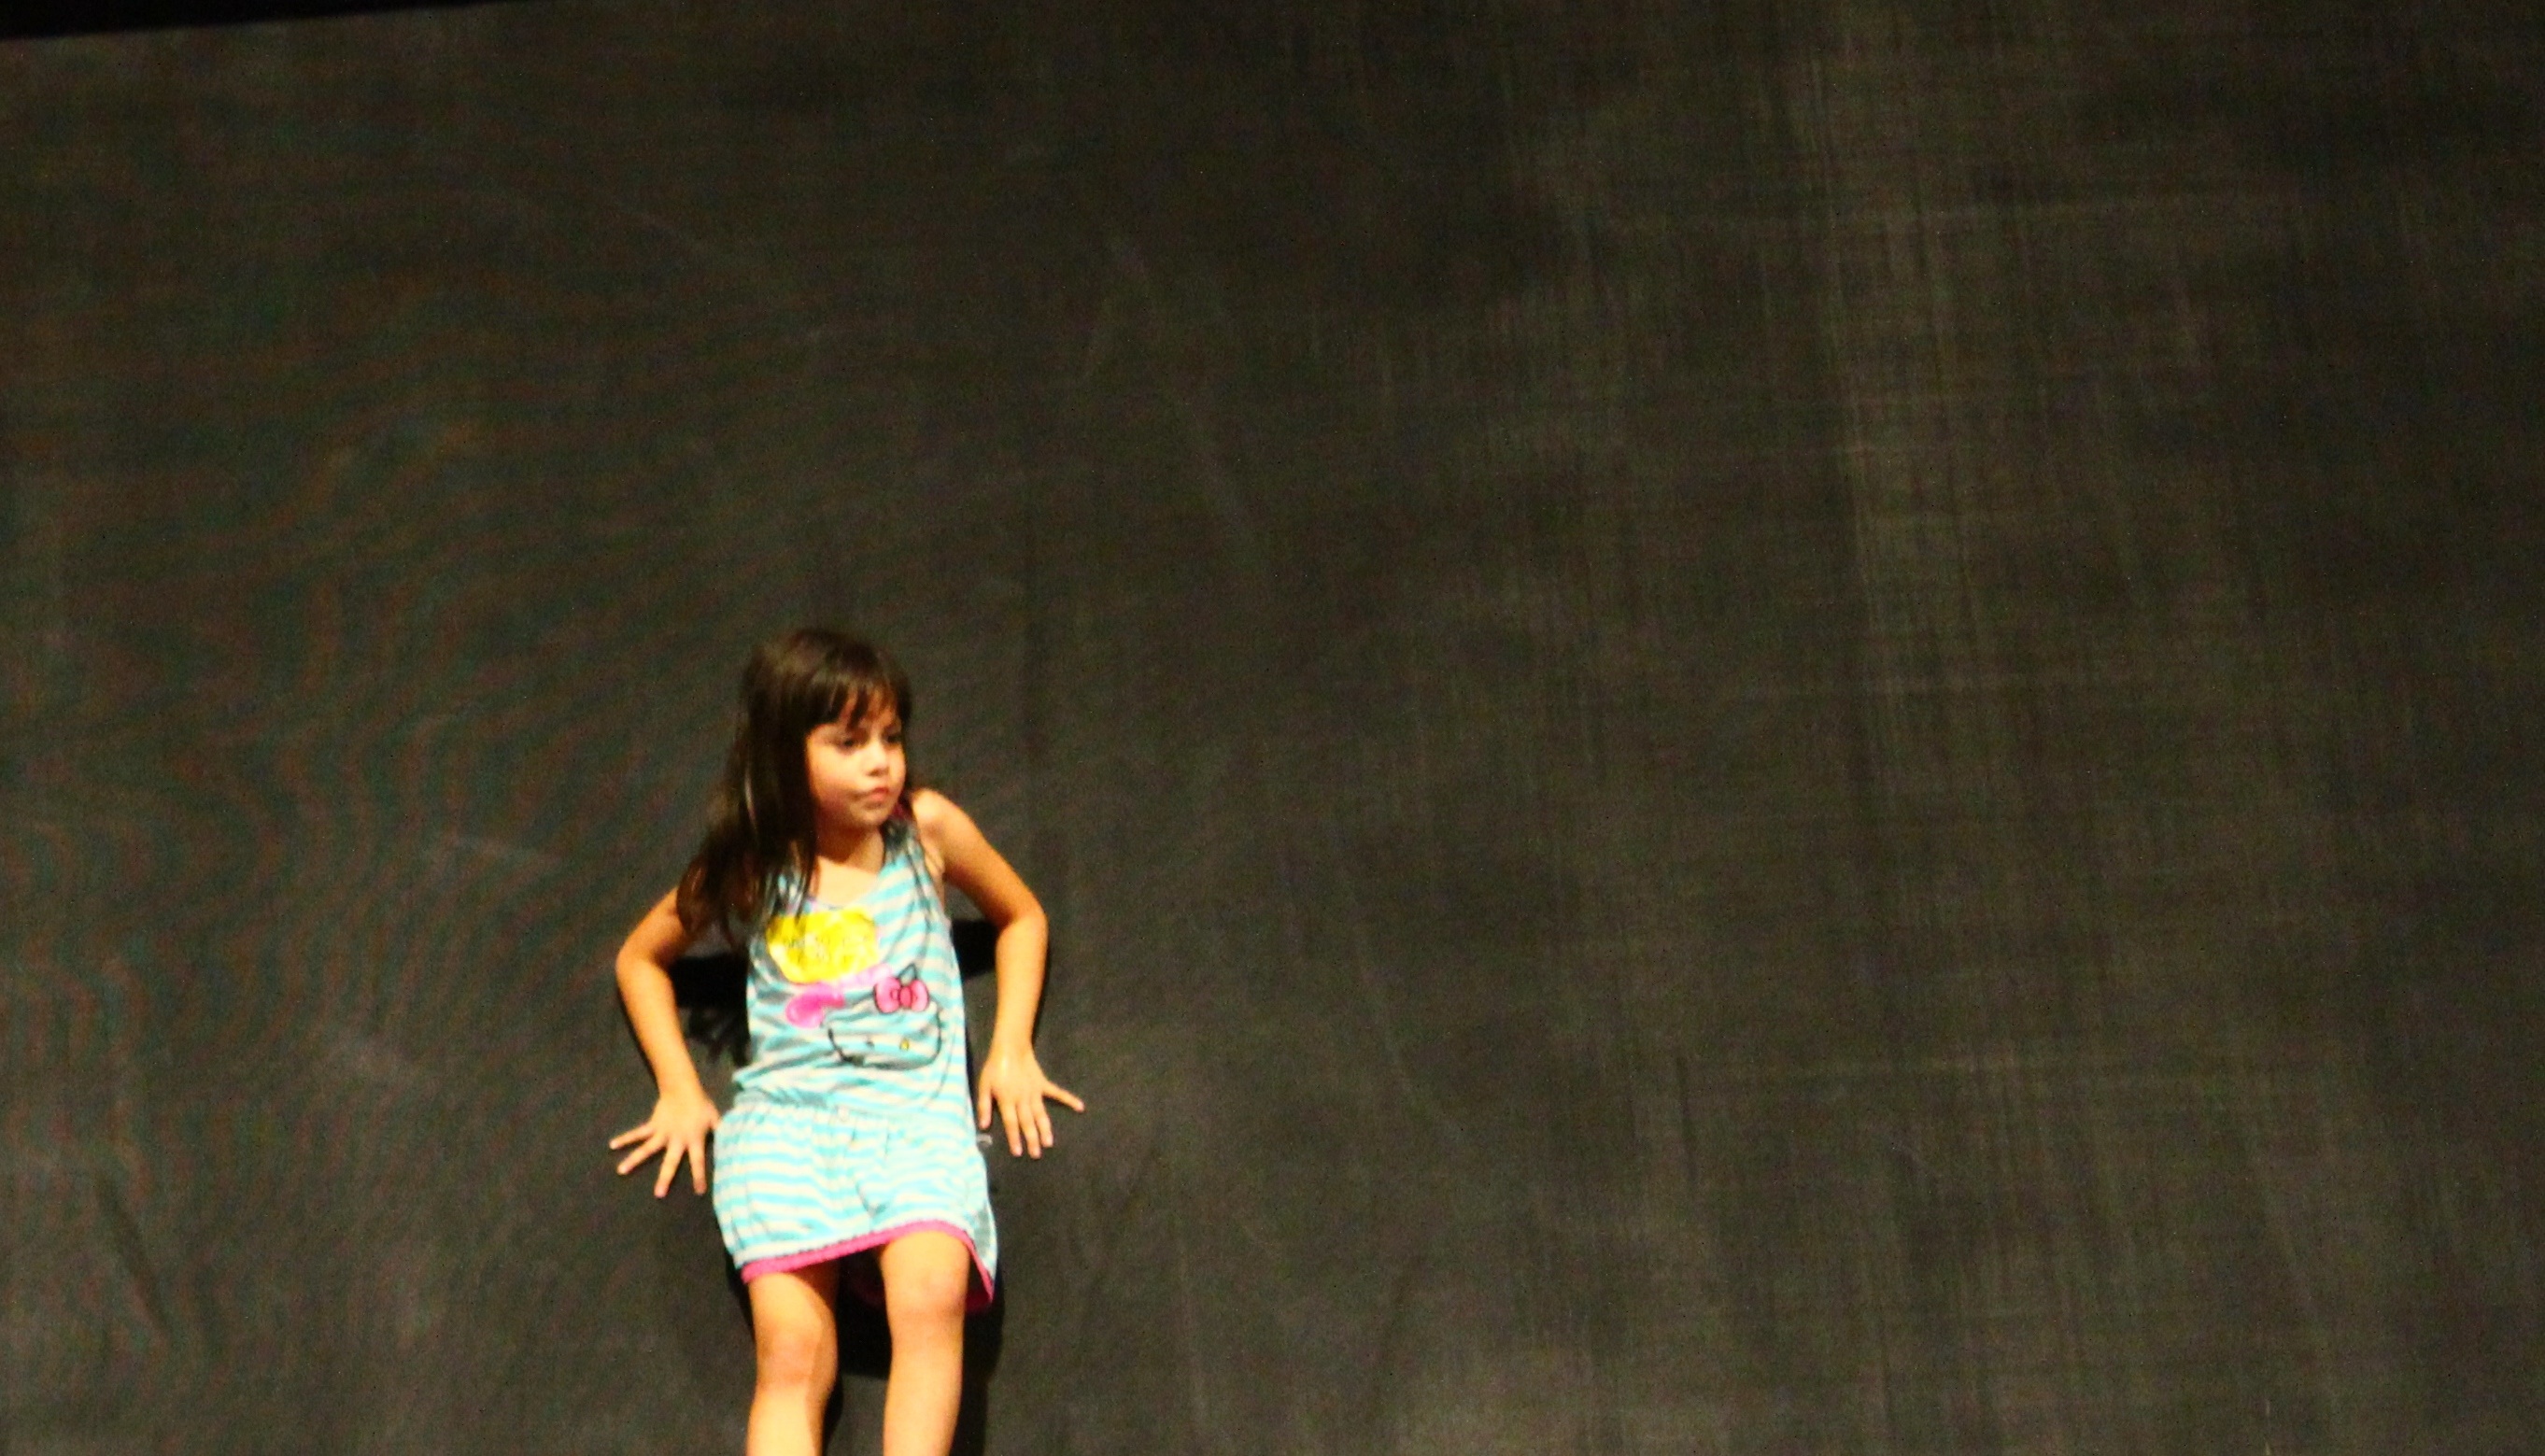
dance, model, fashion, image, performing arts, photo shoot, modern dance